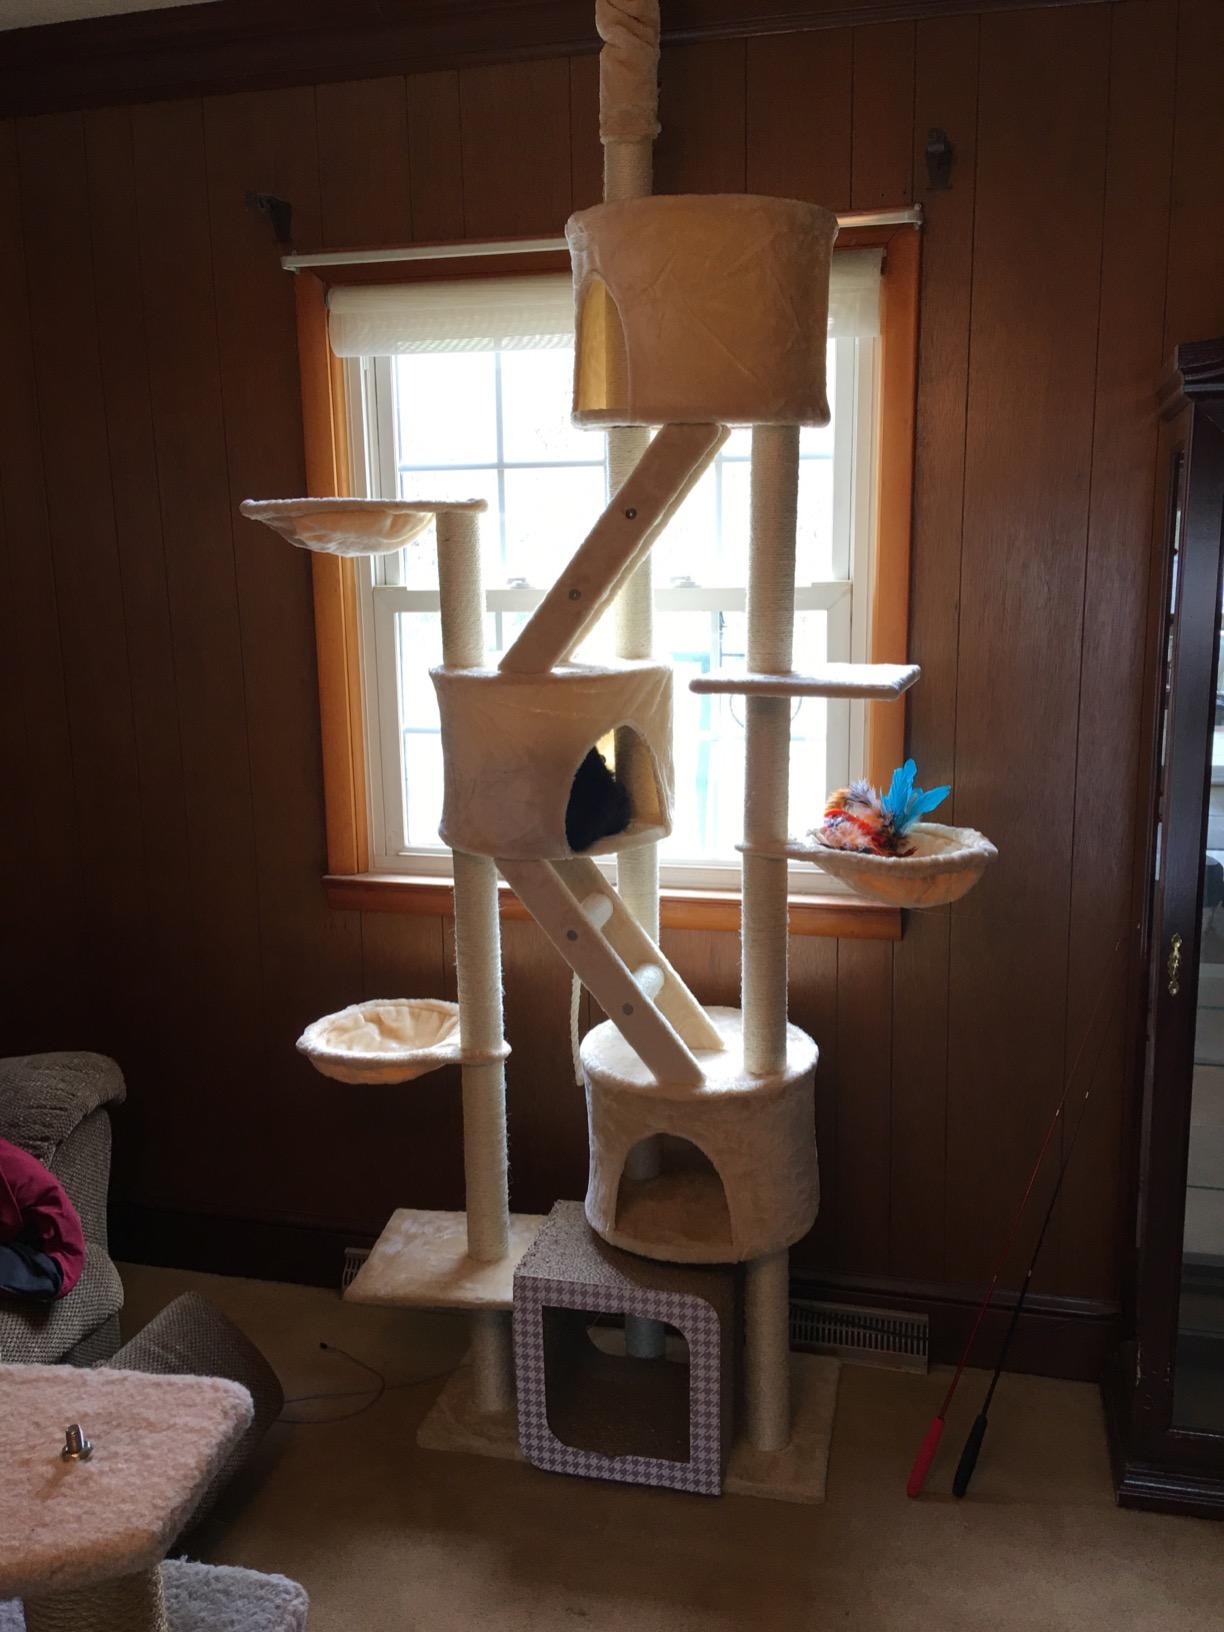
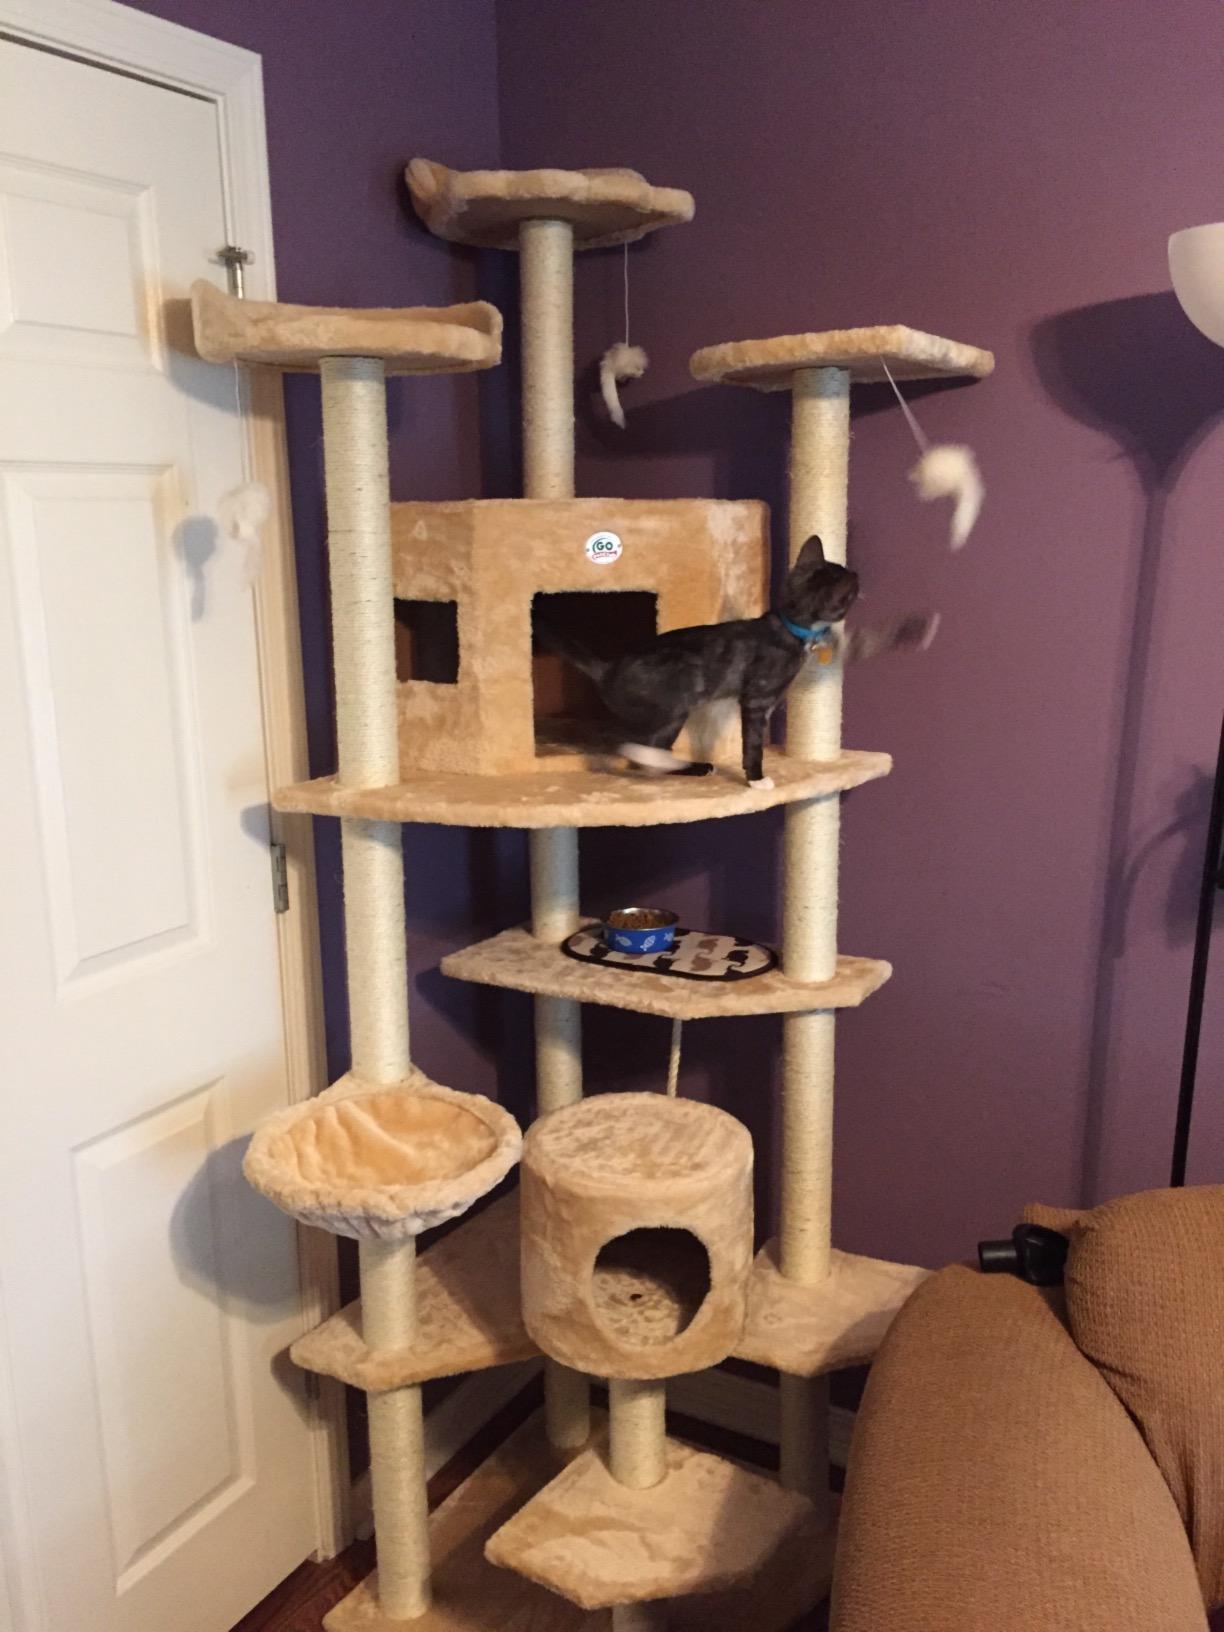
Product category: items_cat tree
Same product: no